Japanese Air Force One

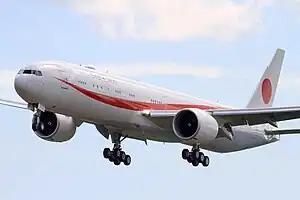
The second generation Japanese Air Force One, a Boeing 777-300ER

are the radio callsigns of the two Boeing 777-300ER aircraft used by the government of Japan for overseas travel by the Emperor, Prime Minister and other high-ranking officials. Each aircraft has a capacity of 140 passengers and can be used for emergency evacuations of Japanese citizens and overseas deployment of Japan Self-Defense Forces personnel. The aircraft are operated by the Japan Air Self-Defense Force.